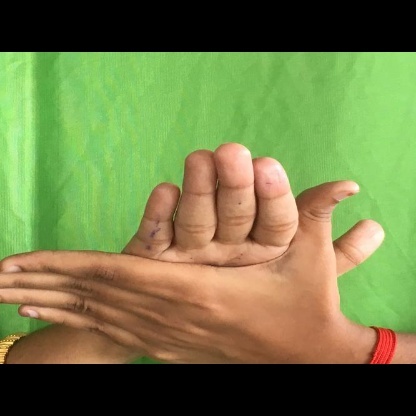
Mudra: Chakra